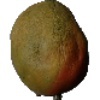
Label: Papaya 1